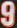
Number: 9